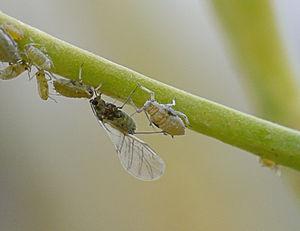
Liste non exhaustive des ravageurs des choux cultivés, notamment chou, chou-fleur, pe-tsaï ou chou de Chine.